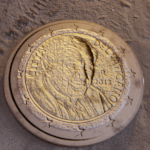
Coin value: 2euro
Country: va
Edition: 2013